Sarah Vowell

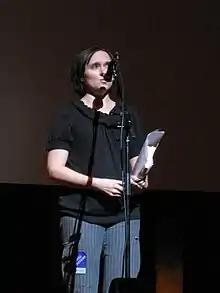
Vowell in August 2007

Sarah Jane Vowell (born December 27, 1969) is an American historian, writer, journalist, teacher, social commentator, and actress. She has written seven nonfiction books on American history and culture. Vowell was a contributing editor for the radio program "This American Life" on Public Radio International from 1996 to 2008, where she produced commentaries and documentaries. She was the voice of Violet Parr in the 2004 animated film "The Incredibles" and its 2018 sequel.